Aeneid

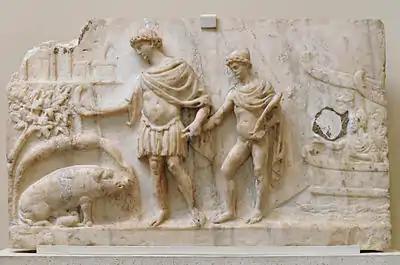
Roman bas-relief, 2nd century: Aeneas lands in Latium, leading Ascanius; the sow identifies the place to found his city (book 8).

Dido realises that she has fallen in love with Aeneas. Juno seizes upon this opportunity to make a deal with Venus, Aeneas' mother, with the intention of distracting Aeneas from his destiny of founding a city in Italy. Aeneas is inclined to return Dido's love, and during a hunting expedition, a storm drives them into a small cave in which Aeneas and Dido have sex, after which Juno presides over what Dido considers a marriage ceremony.